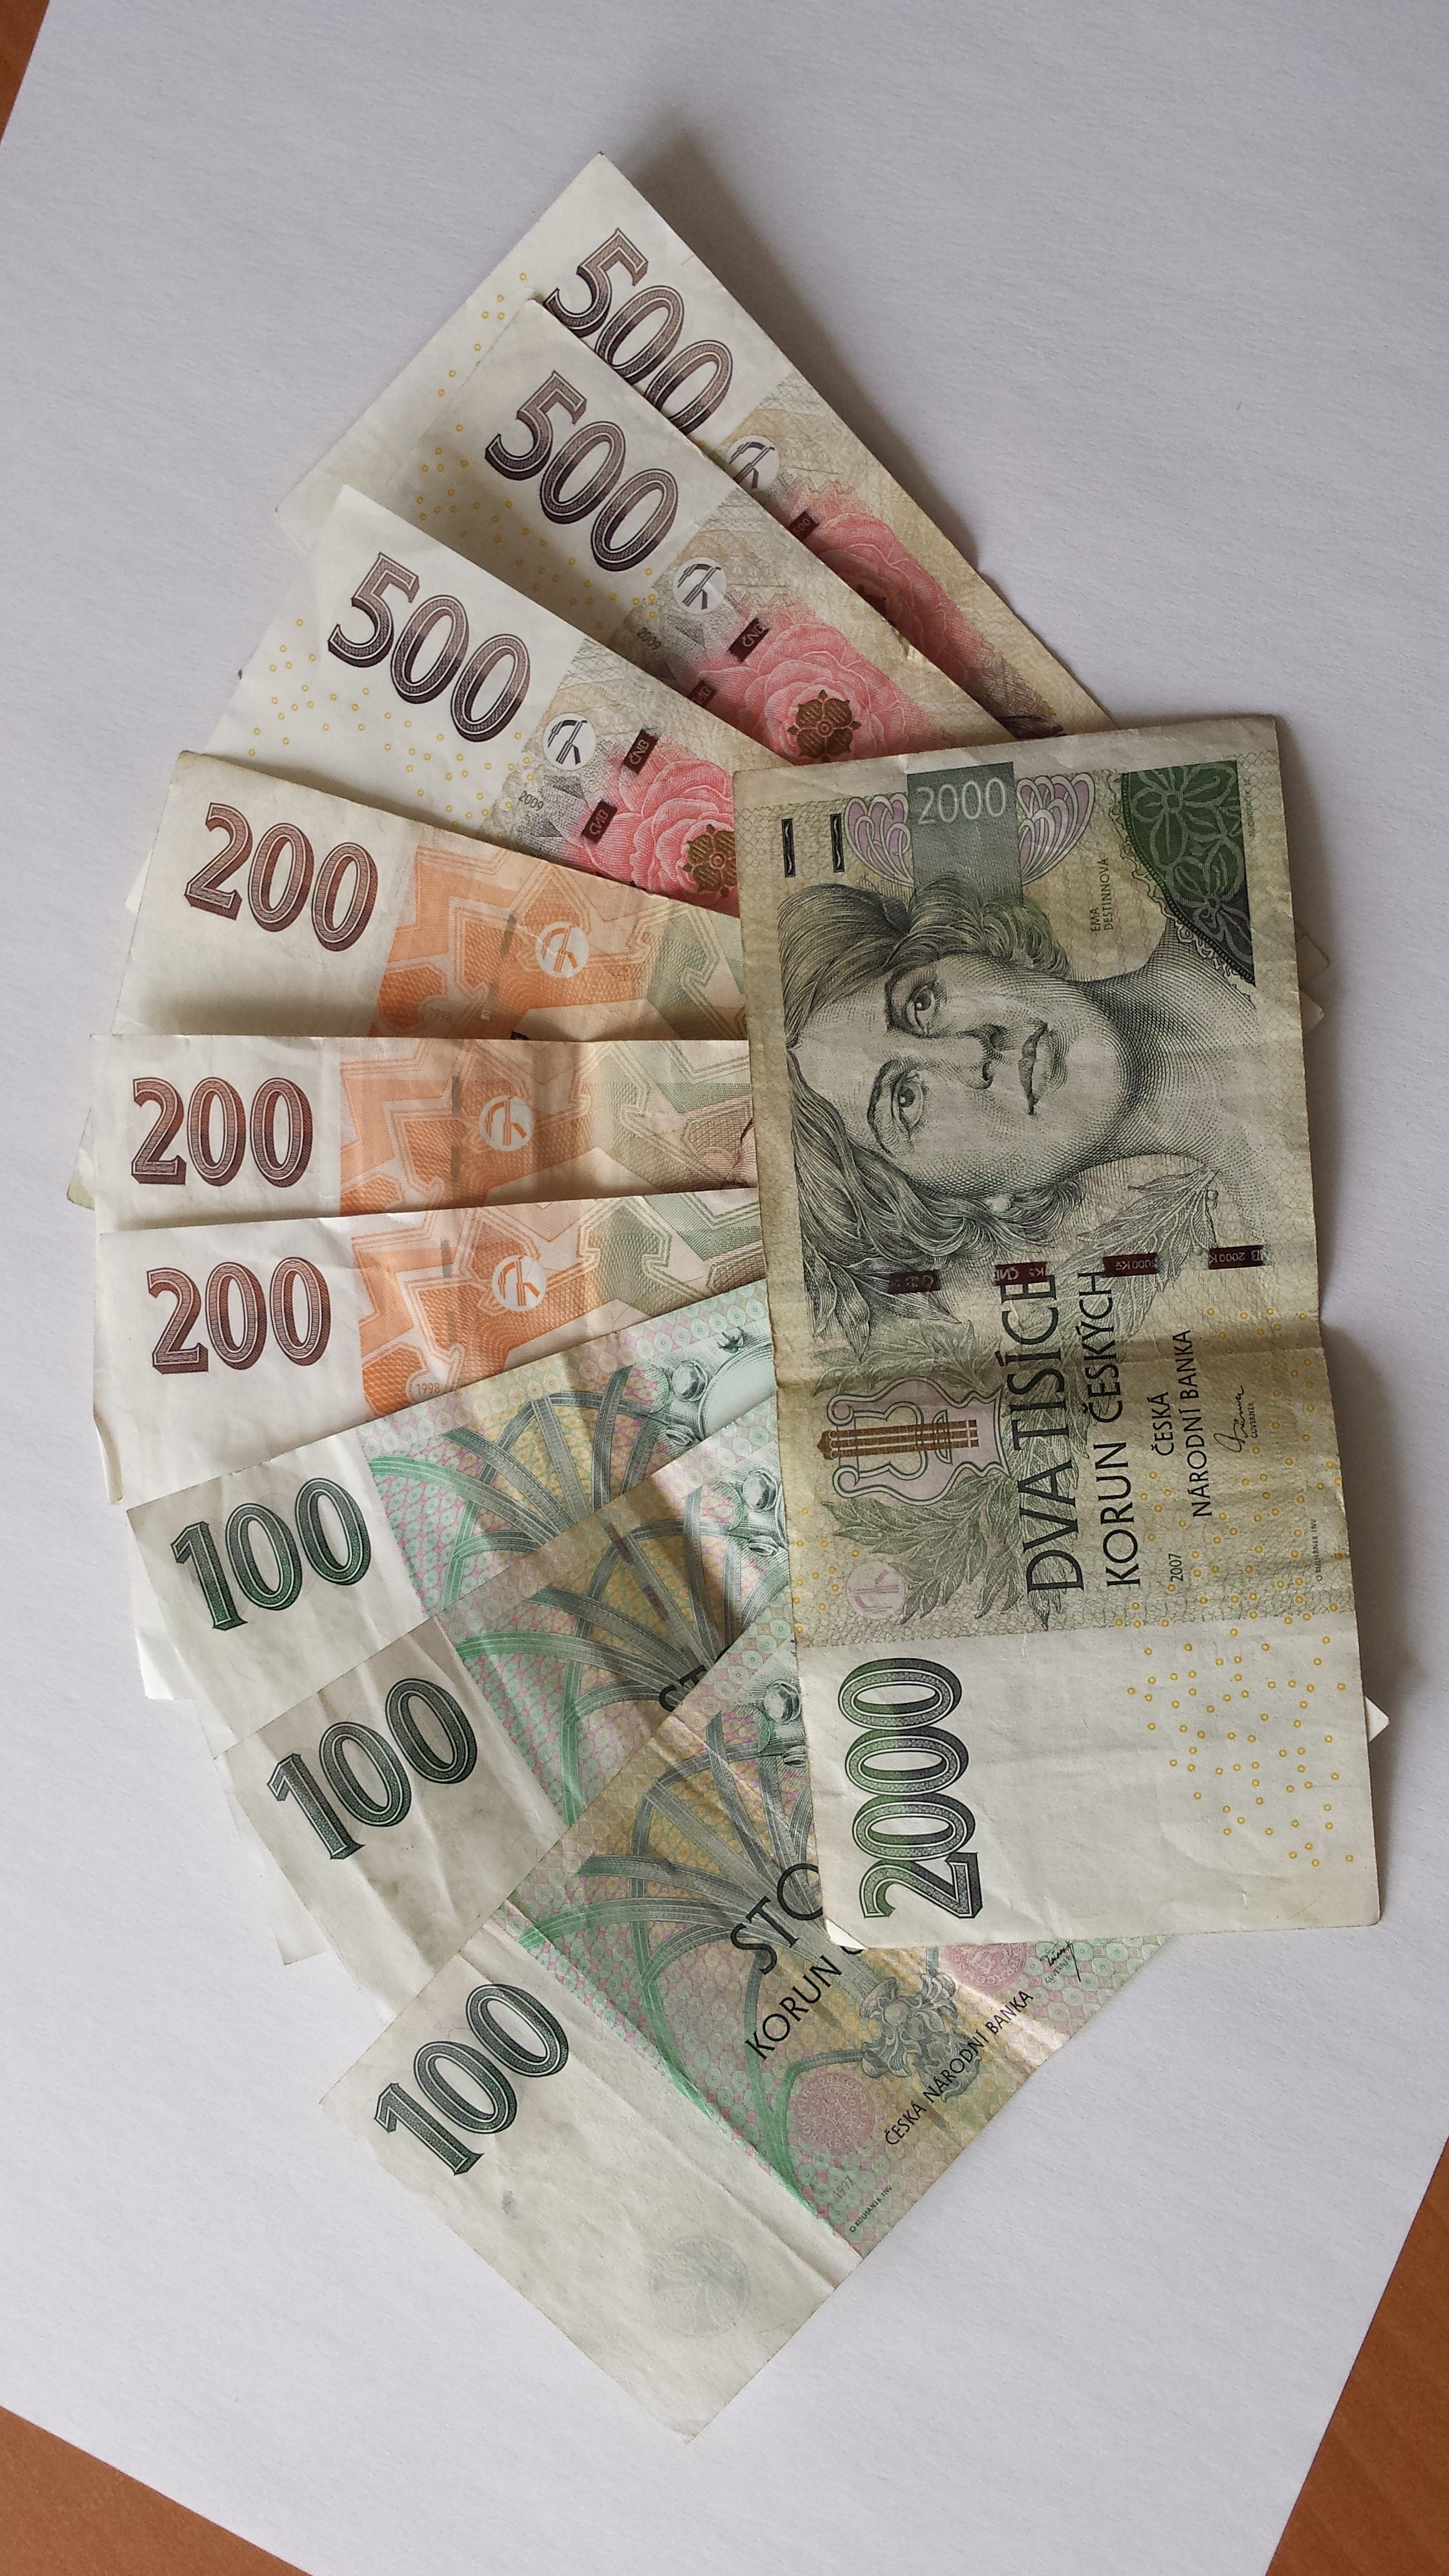
money, paper, brand, cash, currency, document, banknote, czech koruna